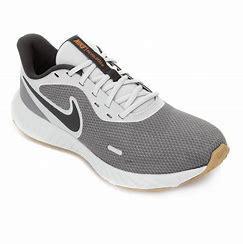
Brand: Nike
Model: Revolution 5